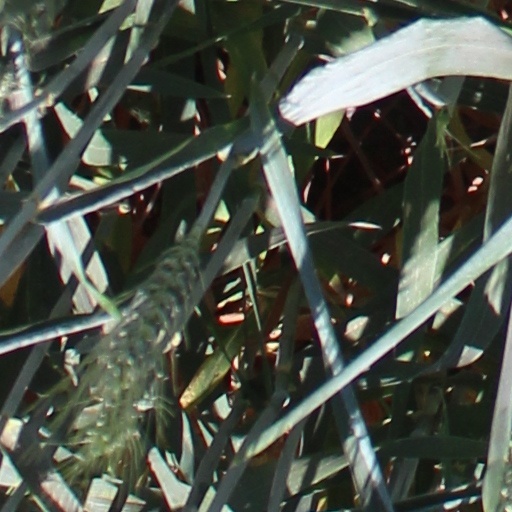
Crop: wheat